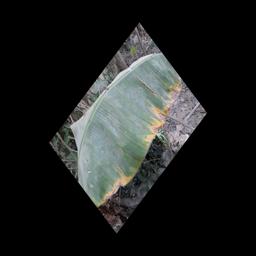
Label: POTASSIUM DEFICIENCY